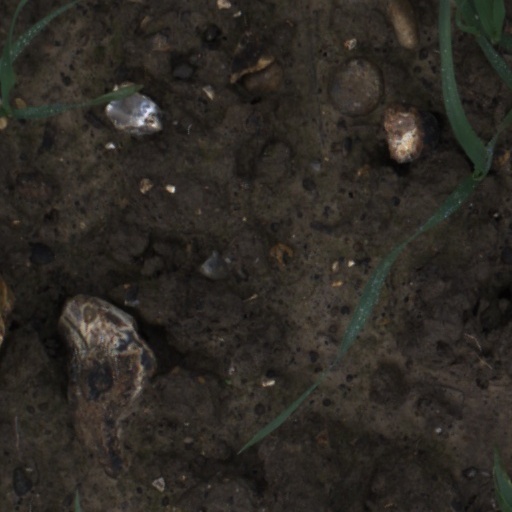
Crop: wheat